Henry Pepys

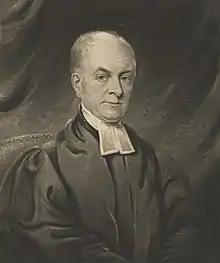

Henry Pepys (18 April 1783 – 13 November 1860) was the Church of England Bishop of Sodor and Man in 1840–1841 and of Worcester in 1841–1860. He gave generously to the Three Choirs Festival, held in Worcester every third year. His daughter Emily gained fame as a child diarist.